Gastrodia cooperae

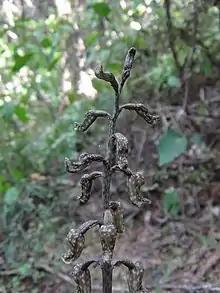

Gastrodia cooperae, also known as Cooper's black potato orchid, is a species of plant in the family Orchidaceae and is endemic to New Zealand. The specific epithet "cooperae" refers to Dorothy A. Cooper, founder of the New Zealand Native Orchid Group.